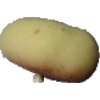
Label: Peach Flat 1